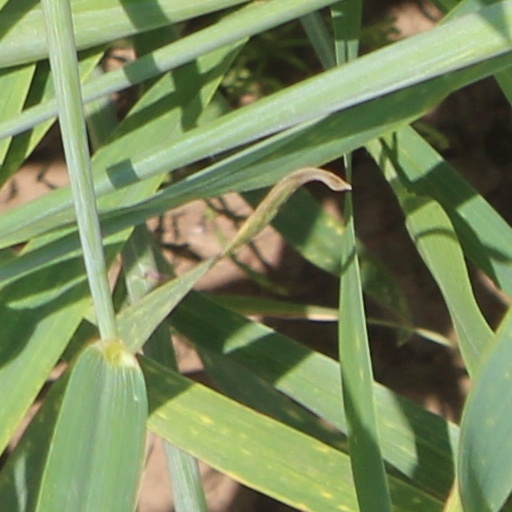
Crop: wheat